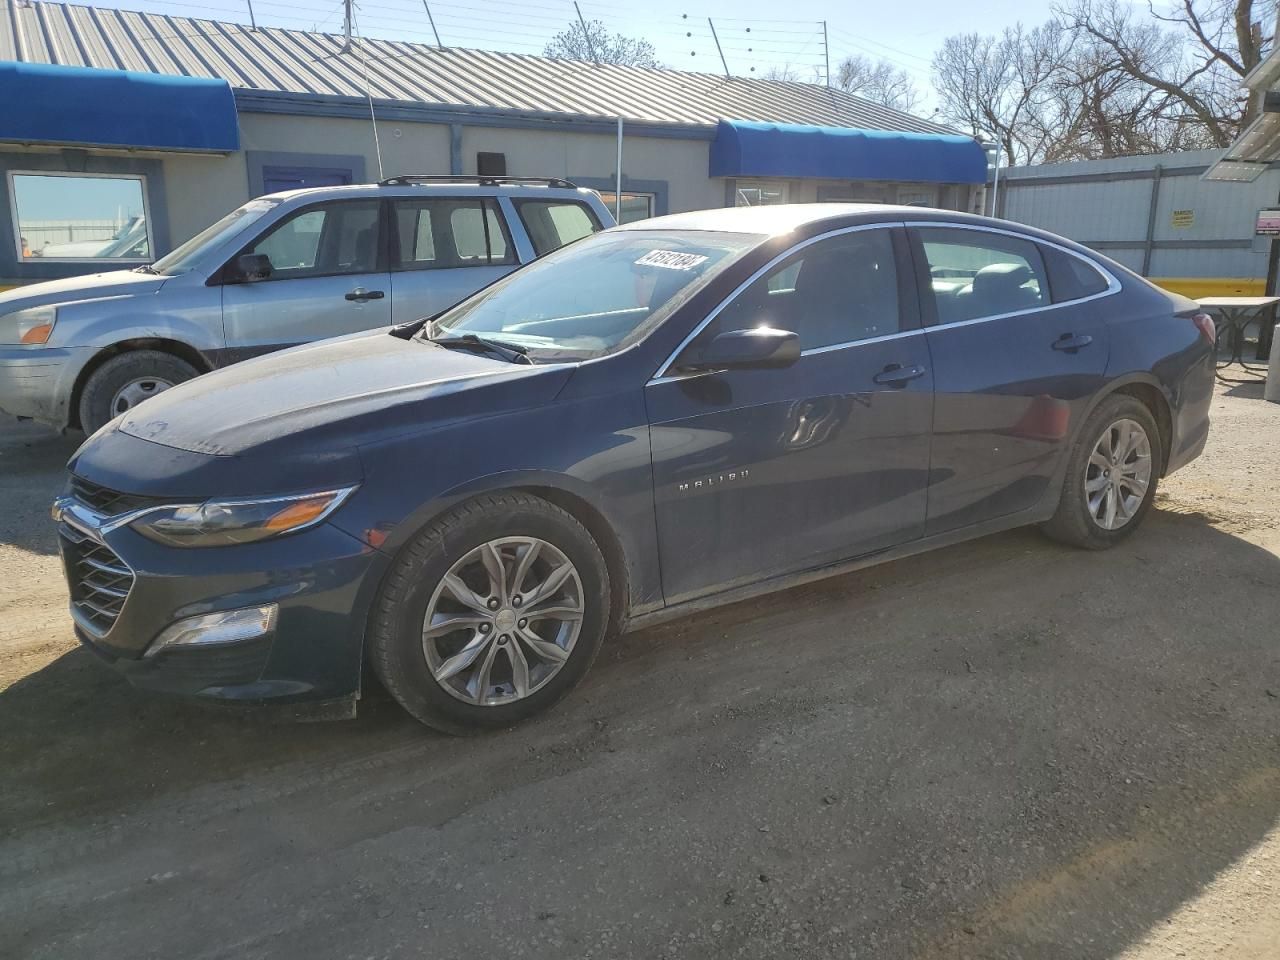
Aucun dommage détecté.
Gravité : aucun